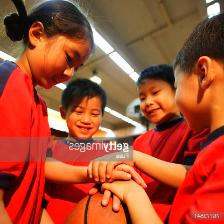
Label: Human